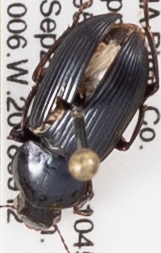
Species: Discoderus robustus
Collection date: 2018-09-12
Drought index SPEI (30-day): -0.39
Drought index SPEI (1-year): -1.69
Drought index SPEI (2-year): -1.45